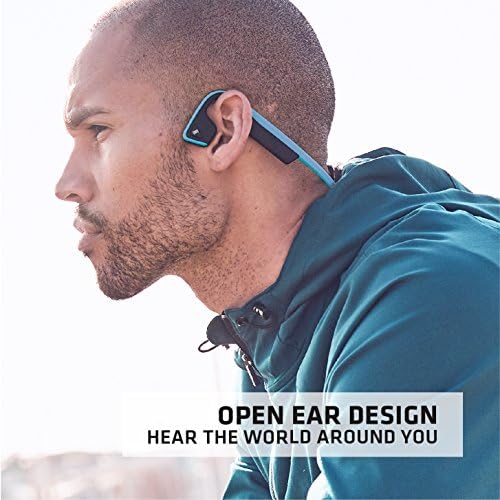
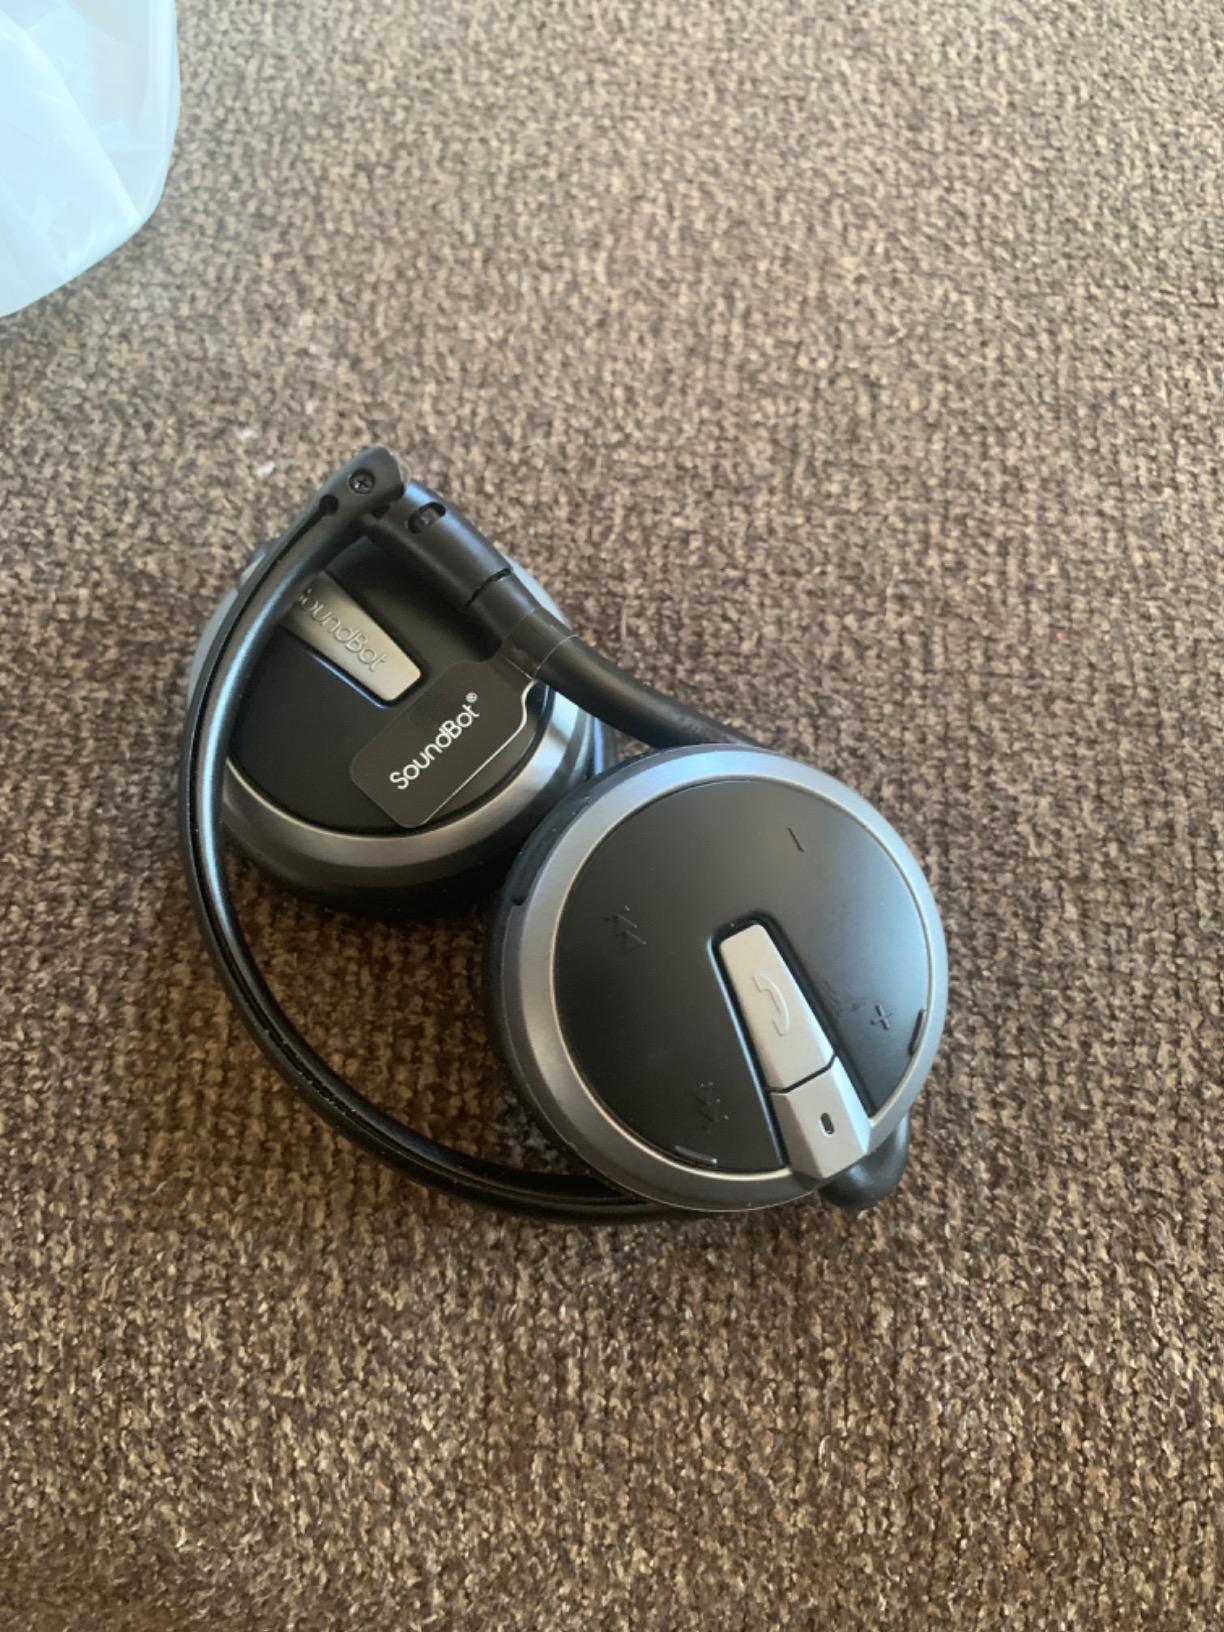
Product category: headphones
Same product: no